McMansion

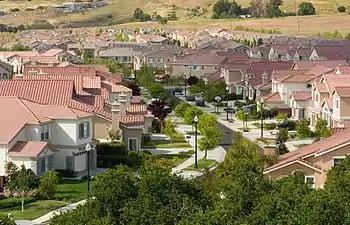
A 2005 photo of a new housing development in San Jose, California

Beginning in California in the 1980s, the larger home concept was intended to fill a gap between the more modest suburban tract housing and the upscale, often custom, houses found in gated, waterfront, or golf course communities. Such communities were developed as subdivisions, or pre-existing neighborhoods were transformed by building on empty lots or replacing torn-down structures. The larger houses proved popular and demand increased dramatically, particularly in light of new land-management laws that were enacted in the 1980s and 1990s.